Sportsbook

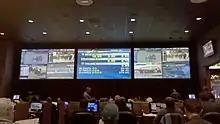
The sports book at Bally's Dover in 2011

In 2009, a bill passed to allow betting on almost every sport. That year, the NFL, MLB, NHL, NBA, and NCAA filed a lawsuit against the state of Delaware, claiming their sports books were violating federal law. The US Supreme Court ruled that the law partially violated the federal law, and Delaware was only allowed to offer parlays on NFL games. Delaware's three racetrack casinos—Bally's Dover, Harrington Raceway & Casino, and Delaware Park Racetrack—have sports books. Each sportsbook has multiple televisions, large tote boards and stations for people to wager. During the 2011 NFL season, the three sports books generated $4.4 million in revenue for the state. On June 5, 2018, the casino sportsbooks in Delaware expanded sports betting to single-game and championship wagers on professional and college sports (excluding Delaware college teams) including football, baseball, basketball, hockey, soccer, boxing/MMA, golf, and auto racing.